Loire

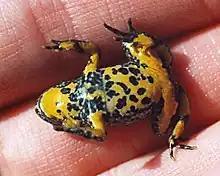
Yellow-bellied toad

Most amphibians of the Loire are found in the slow flow areas near the delta, especially in the floodplain, marshes and oxbows. They are dominated by the fire salamander ("Salamandra salamandra"), frogs and toads. The toads include "Bufo bufo", "Alytes obstetricans", "Bombina variegata", "Bufo calamita", "Pelobates fuscus" and "Pelobates cultripes". The frogs are represented by the Parsley frog ("Pelodites punctatus"), European tree frog ("Hyla arborea"), Common Frog ("Rana temporaria"), Agile Frog ("R. dalmatina"), Edible Frog ("R. esculenta"), Perez's Frog ("R. perezi"), marsh frog ("R. ridubunda") and Pool Frog ("R. lessonae"). Newts of the Loire include the Marbled Newt ("Triturus marmoratus"), Smooth Newt ("T. vulgaris"), Alpine Newt ("T. alpestris") and Palmate Newt ("T. helveticus").